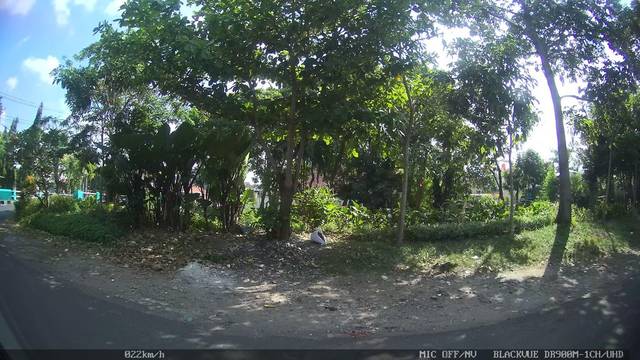
Region: Indonesia
Coordinates: -7.287, 112.751